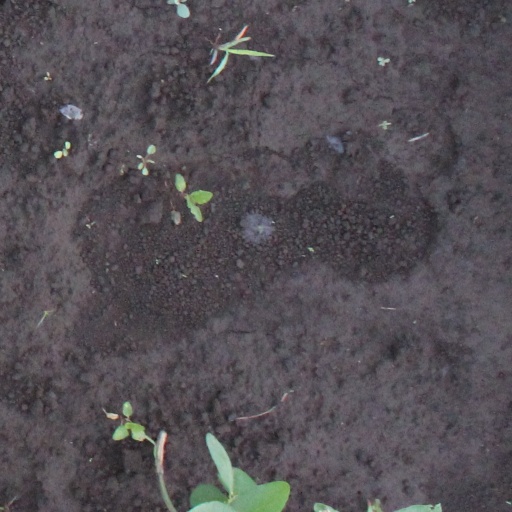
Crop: soybean